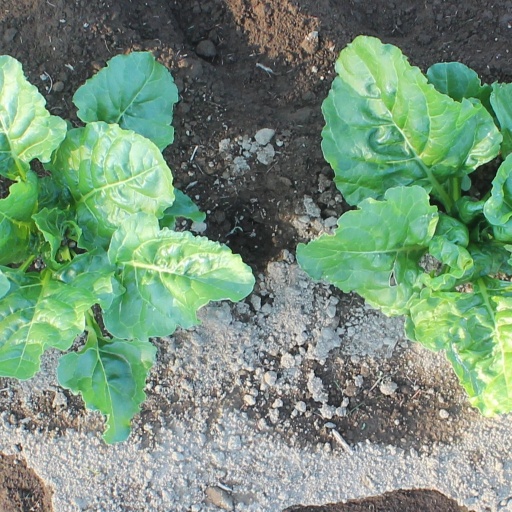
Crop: sugar beet